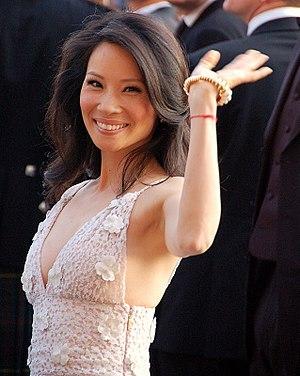
Lucy Liu au festival de Cannes
Lucy Liu, parfois créditée Lucy Alexis Liu, est une actrice, productrice, réalisatrice, peintre et sculptrice américaine, née le 2 décembre 1968 à Jackson Heights.